Bloomsbury Institute

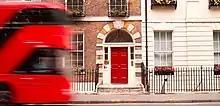
Bloomsbury Institute Building

Bloomsbury Institute is a higher education provider in central London offering undergraduate and postgraduate degree courses in business management, accounting, and law. The Institute was founded in 2002 as the London School of Business and Management and adopted its current name in 2018.